List of sultans of Delhi

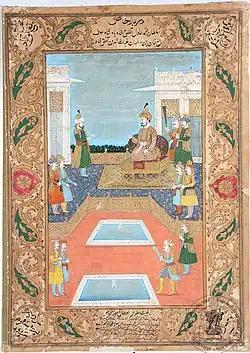
Muhammad bin Tughlaq 1 February 1325 – 20 March 1351

The Sultan of Delhi was the absolute monarch of the Delhi Sultanate which stretched over large parts of the Indian subcontinent during the period of medieval era, for 320 years (1206–1526). Following the conquest of India by the Ghurids, five unrelated heterogeneous dynasties ruled over the Delhi Sultanate sequentially: the Mamluk dynasty (1206–1290), the Khalji dynasty (1290–1320), the Tughlaq dynasty (1320–1414), the Sayyid dynasty (1414–1451), and the Lodi dynasty (1451–1526). It covered large swaths of territory of modern-day India, Pakistan, and Bangladesh.